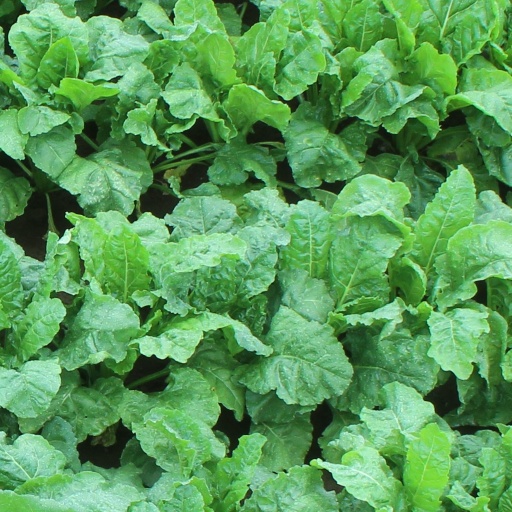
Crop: sugar beet